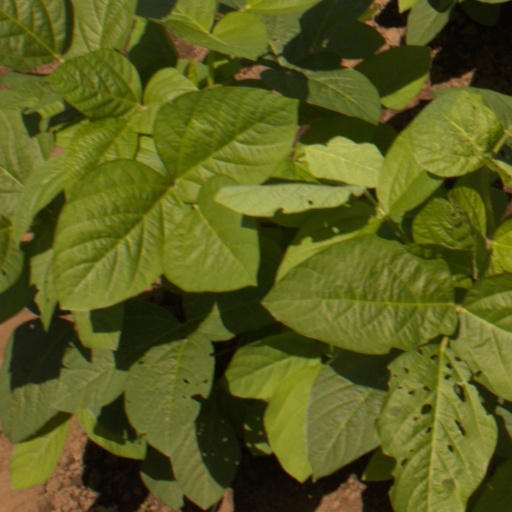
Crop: soybean